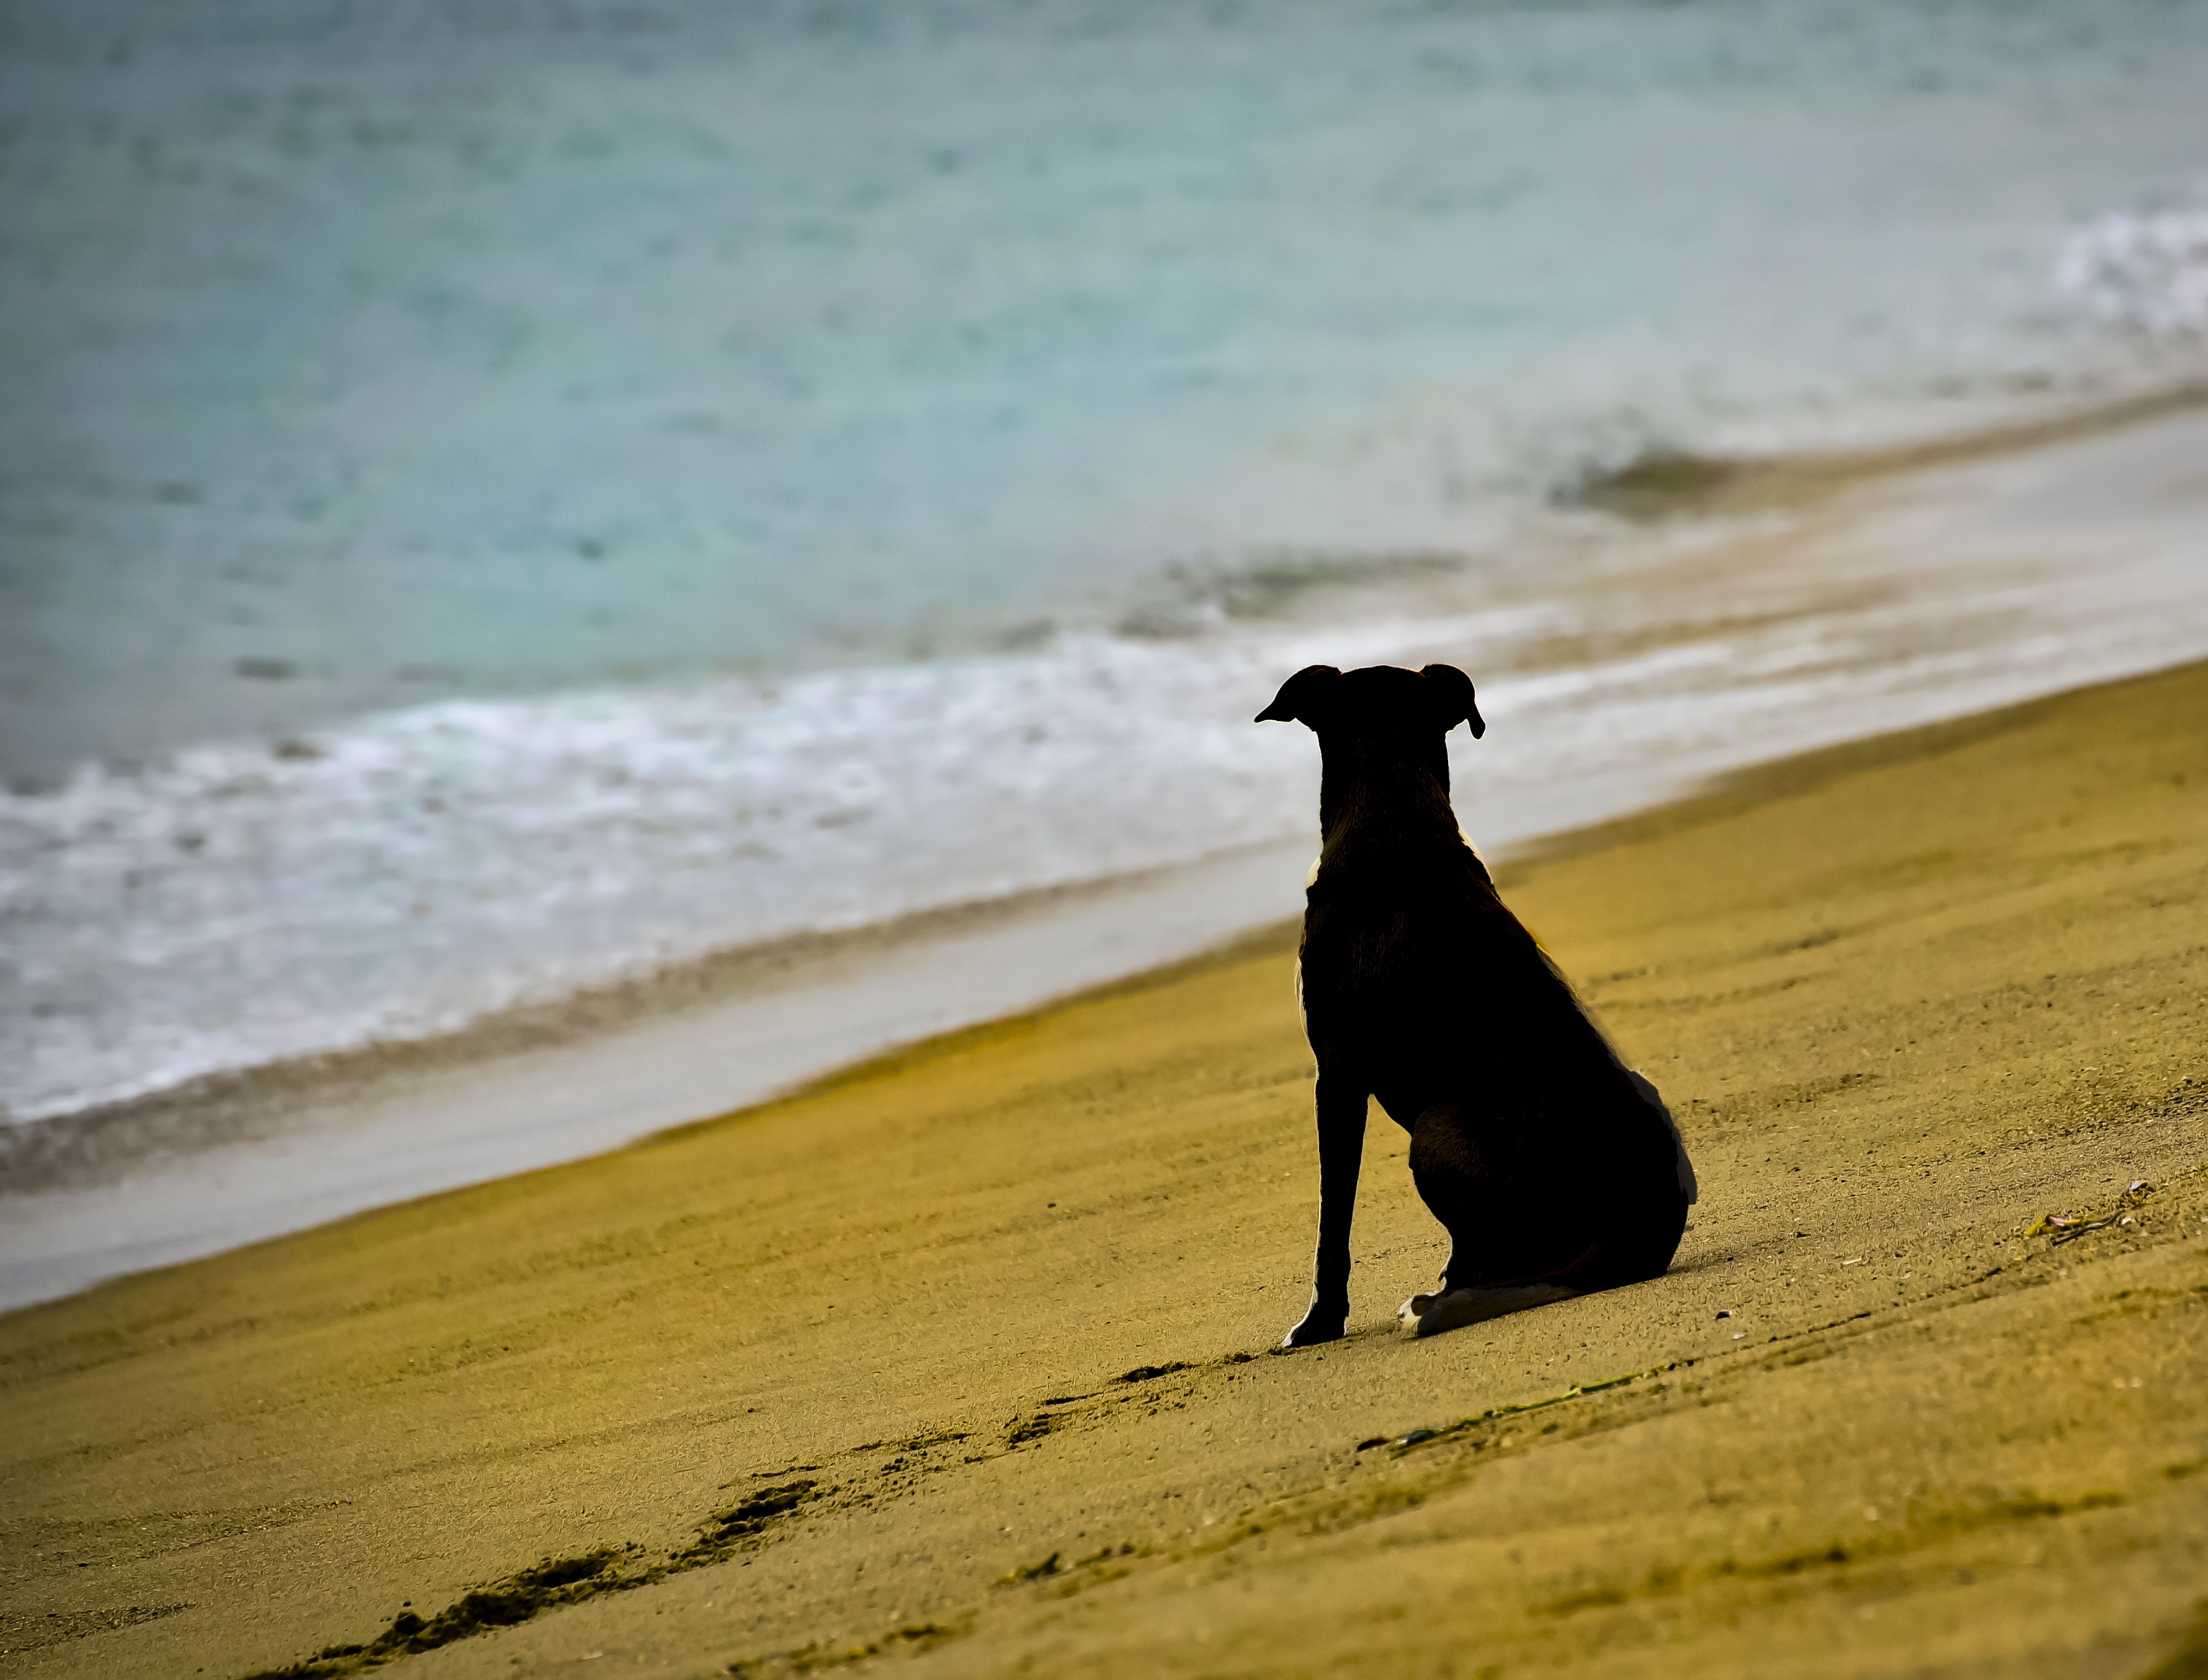
Lonely Dog Watching the Sea.
A black dog sitting alone on a sandy beach looking toward the sea. The dog has white tones on the edges. The waves gently lap against the shore.
An eye-level shot from behind captures a dog sitting alone looking toward the sea. The sandy beach contrasts with the dog's black color. The sea is soft blurred making the dog the main focus. The soft natural lighting gives a peaceful and calm atmosphere.
Labels: Animal, Canine, Dog, Mammal, Pet, Nature, Outdoors, Sea, Water, Beach, Coast, Shoreline, Labrador Retriever, Silhouette, Hound, Pointer
Camera: NIKON CORPORATION NIKON D750
Lens: 70.0-300.0 mm f/4.5-5.6, AF-S VR Zoom-Nikkor 70-300mm f/4.5-5.6G IF-ED
Aperture: F8
Exposure: 1/1250 sec
ISO: 400
Focal length: 300.0 mm